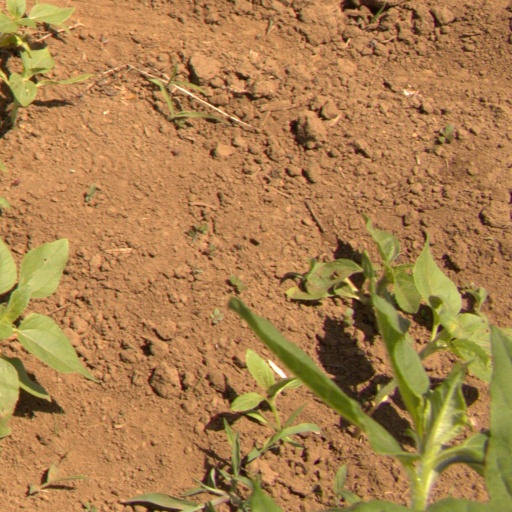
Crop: Jerusalem artichoke